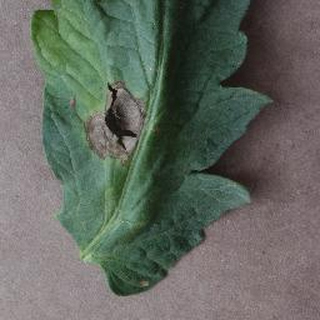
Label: tomato_early_blight